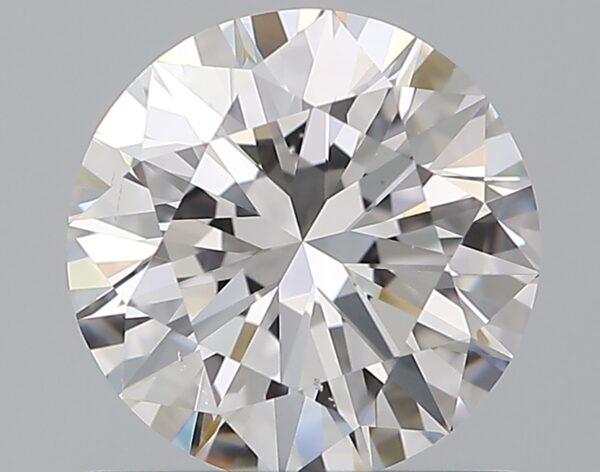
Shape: round
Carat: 1
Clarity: VS2
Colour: D
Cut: EX
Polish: EX
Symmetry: EX
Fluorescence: N
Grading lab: GIA
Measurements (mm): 6.41 x 6.46 x 3.93